Rattanakosin Kingdom (1782–1932)

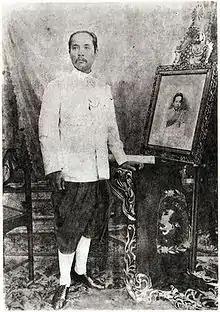
Portrait of King Chulalongkorn wearing the "raj pattern" costume

British gunboats began to arrive in Bangkok in early July 1893, under the pretext to protect British subjects. British arrival prompted Pavie, who asserted that the French had rights to bring vessels to Bangkok per the 1856 Treaty, to send two more French gunboats "Comète" and "Inconstant" to Bangkok to join "Lutin" the French gunboat already there, escalating the threats. Rear Admiral Edgar Humann at Saigon commanded Captain Borey to bring those two French gunboats to Bangkok. With escalating French threats from Pavie, Prince Dewavongse the Siamese Minister of Foreign Affairs telegraphed the Siamese minister at Paris to approach Jules Develle the French Minister of Foreign Affairs for arbitration. Develle agreed to halt Pavie's two gunboats and sent Charles Le Myre de Vilers to convince Siam to accept French terms. Pavie had no choices but to accept the policy of his superior. However, in a historic turn of event, Captain Borey, who had not yet been informed about the change of French plans, proceeded to cross the river bar at Paknam to Bangkok on 13 July 1893, bringing "Comète" and "Inconstant", leading to the Paknam Incident. Borey exchanged gunfires with Siamese defenders at Chulachomklao Fort under Danish commander "Phraya Chonlayuth Yothin" Andreas du Plessis de Richelieu. Borey eventually managed to anchor off at the French embassy. Both the Siamese and the French were equally shocked by the actions of Captain Borey.